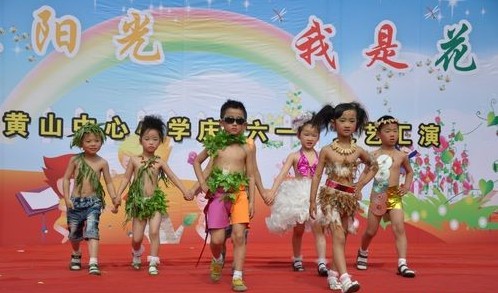
Label: plastic